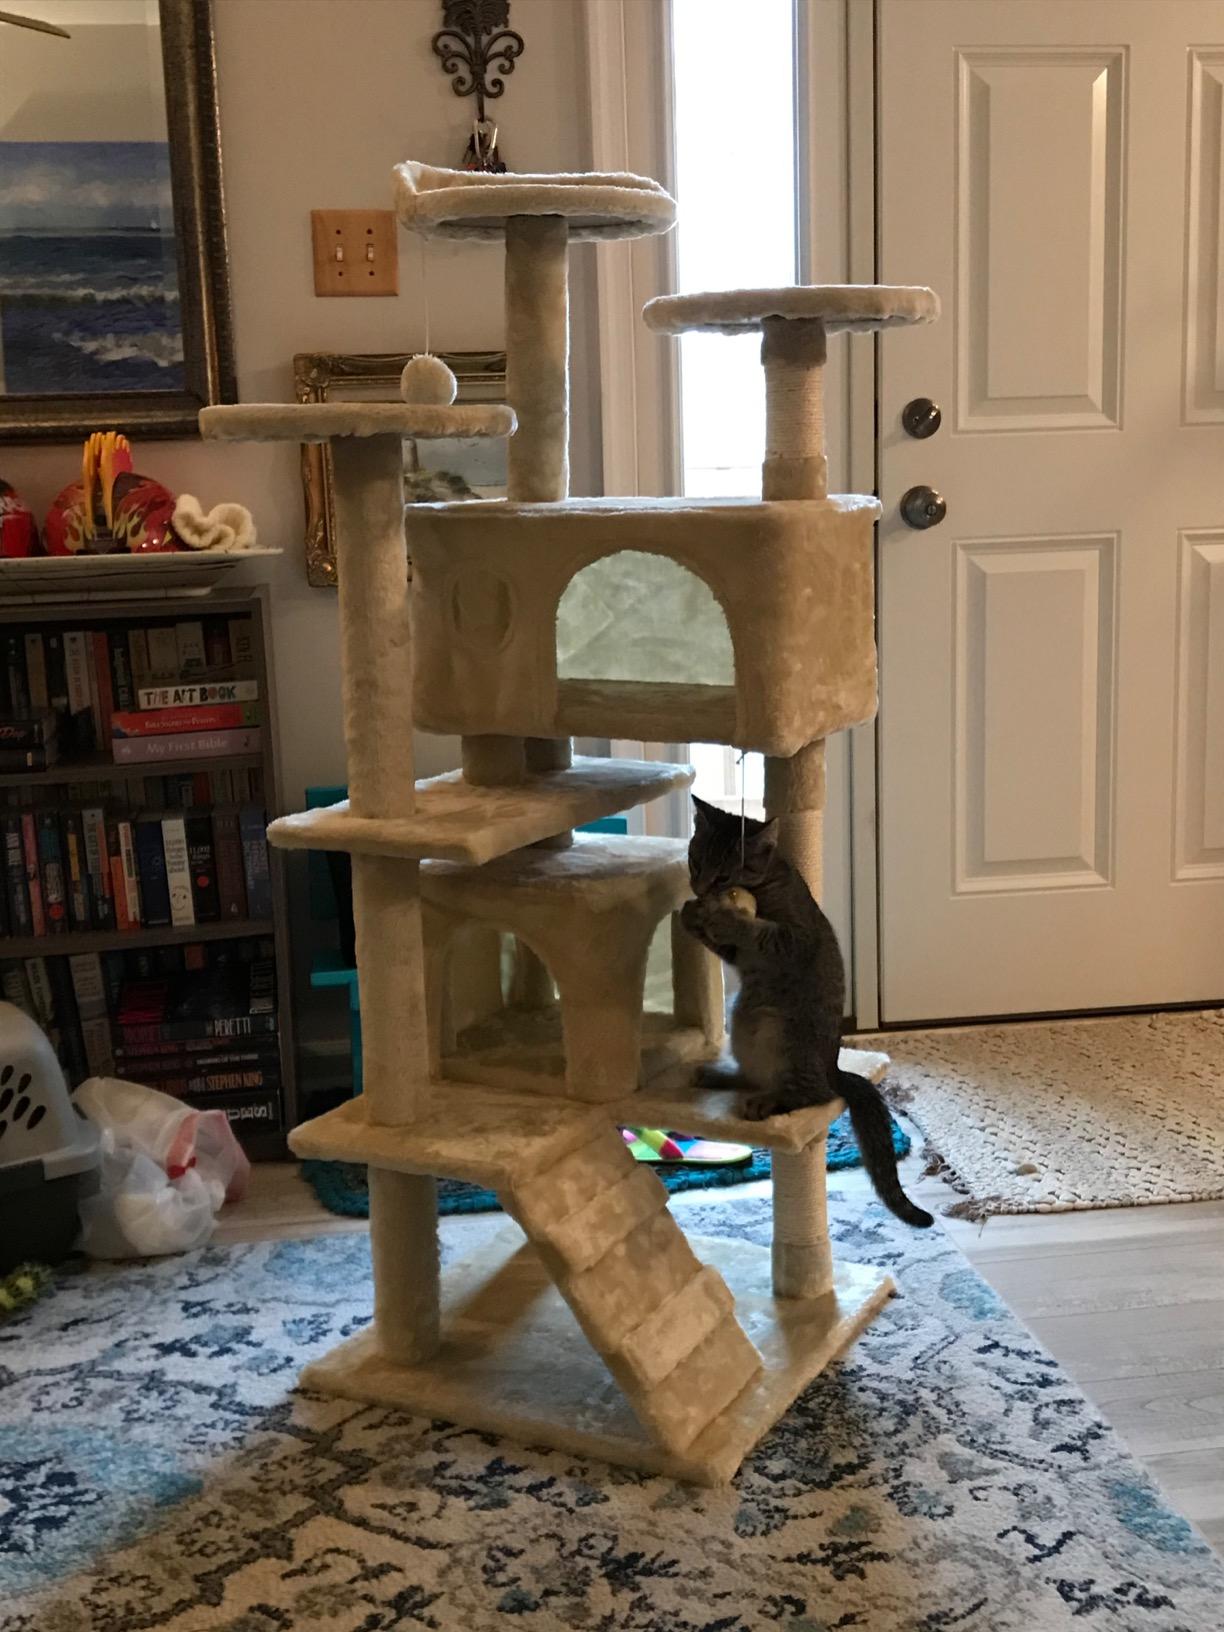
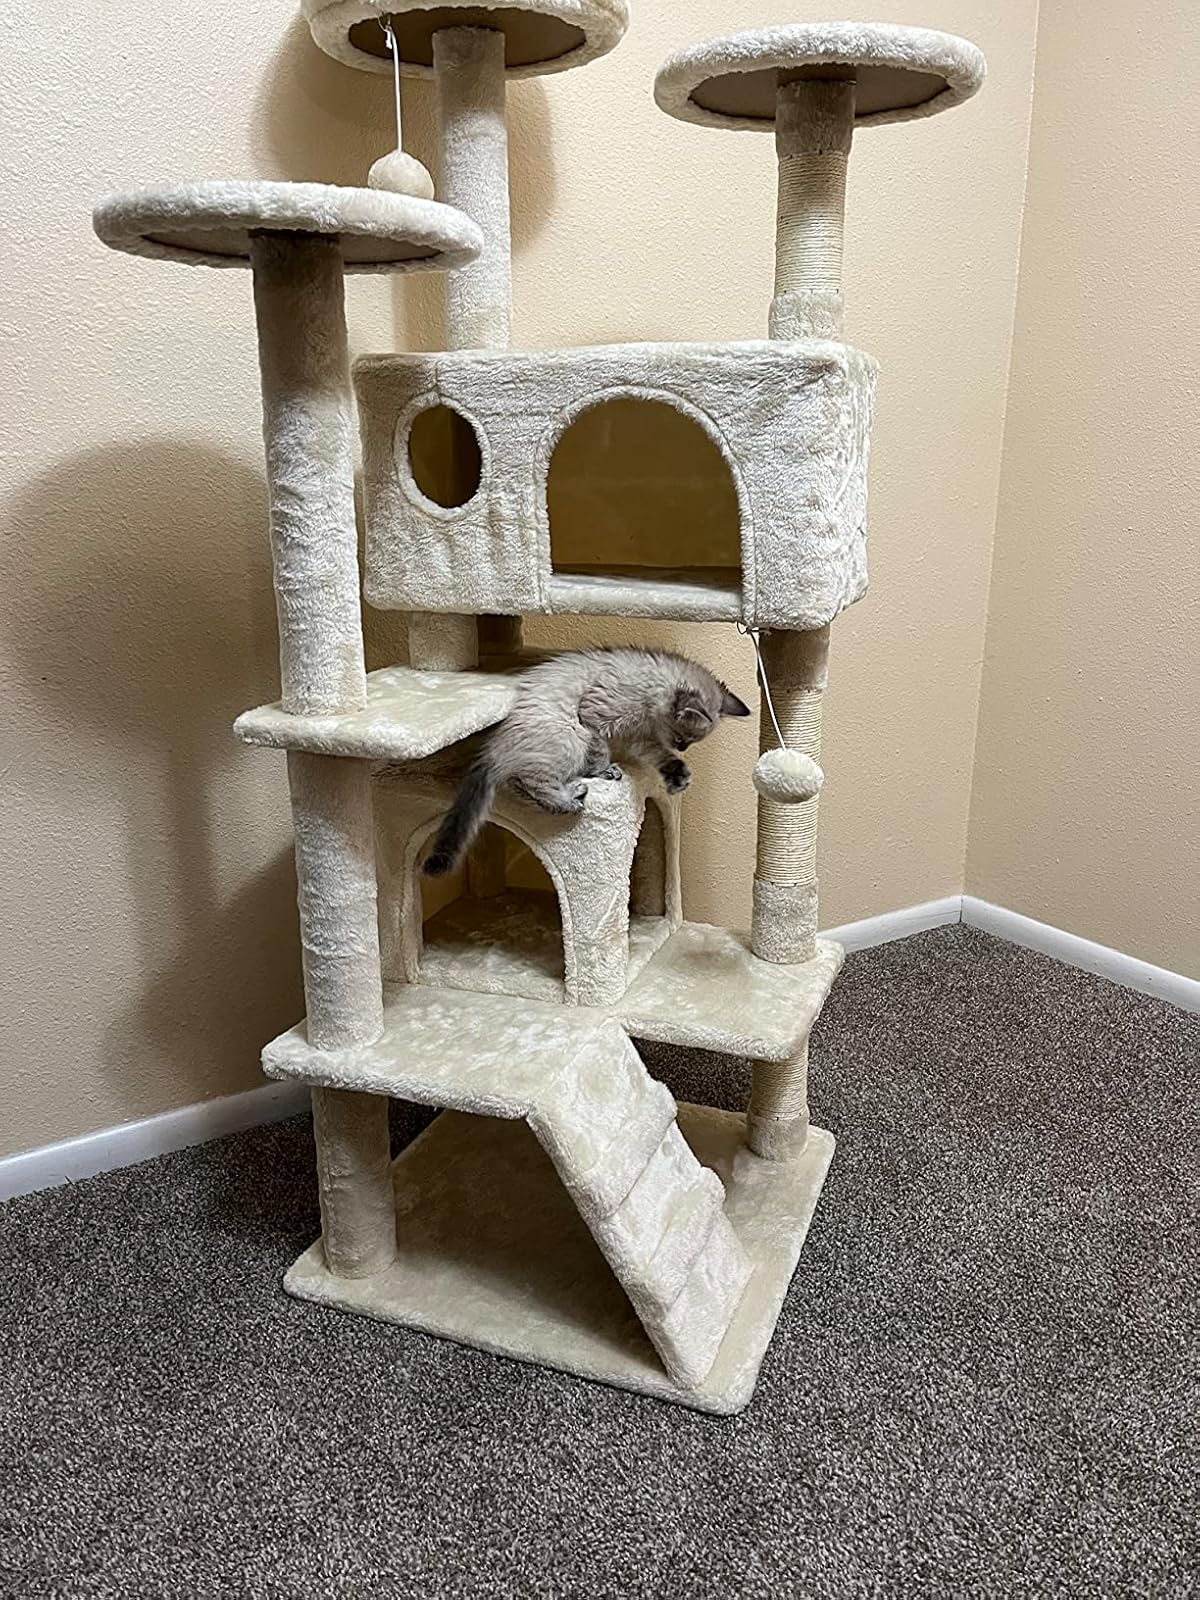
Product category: items_cat tree
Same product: yes